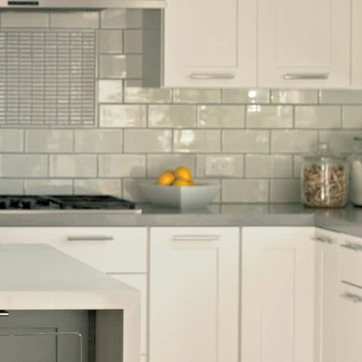
Material: food